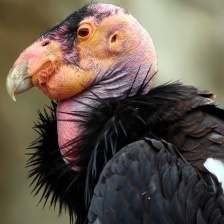
Species: CALIFORNIA CONDOR
Scientific name: GYMNOGYPS CALIFORNIANUS
ImageNet parent category: vulture